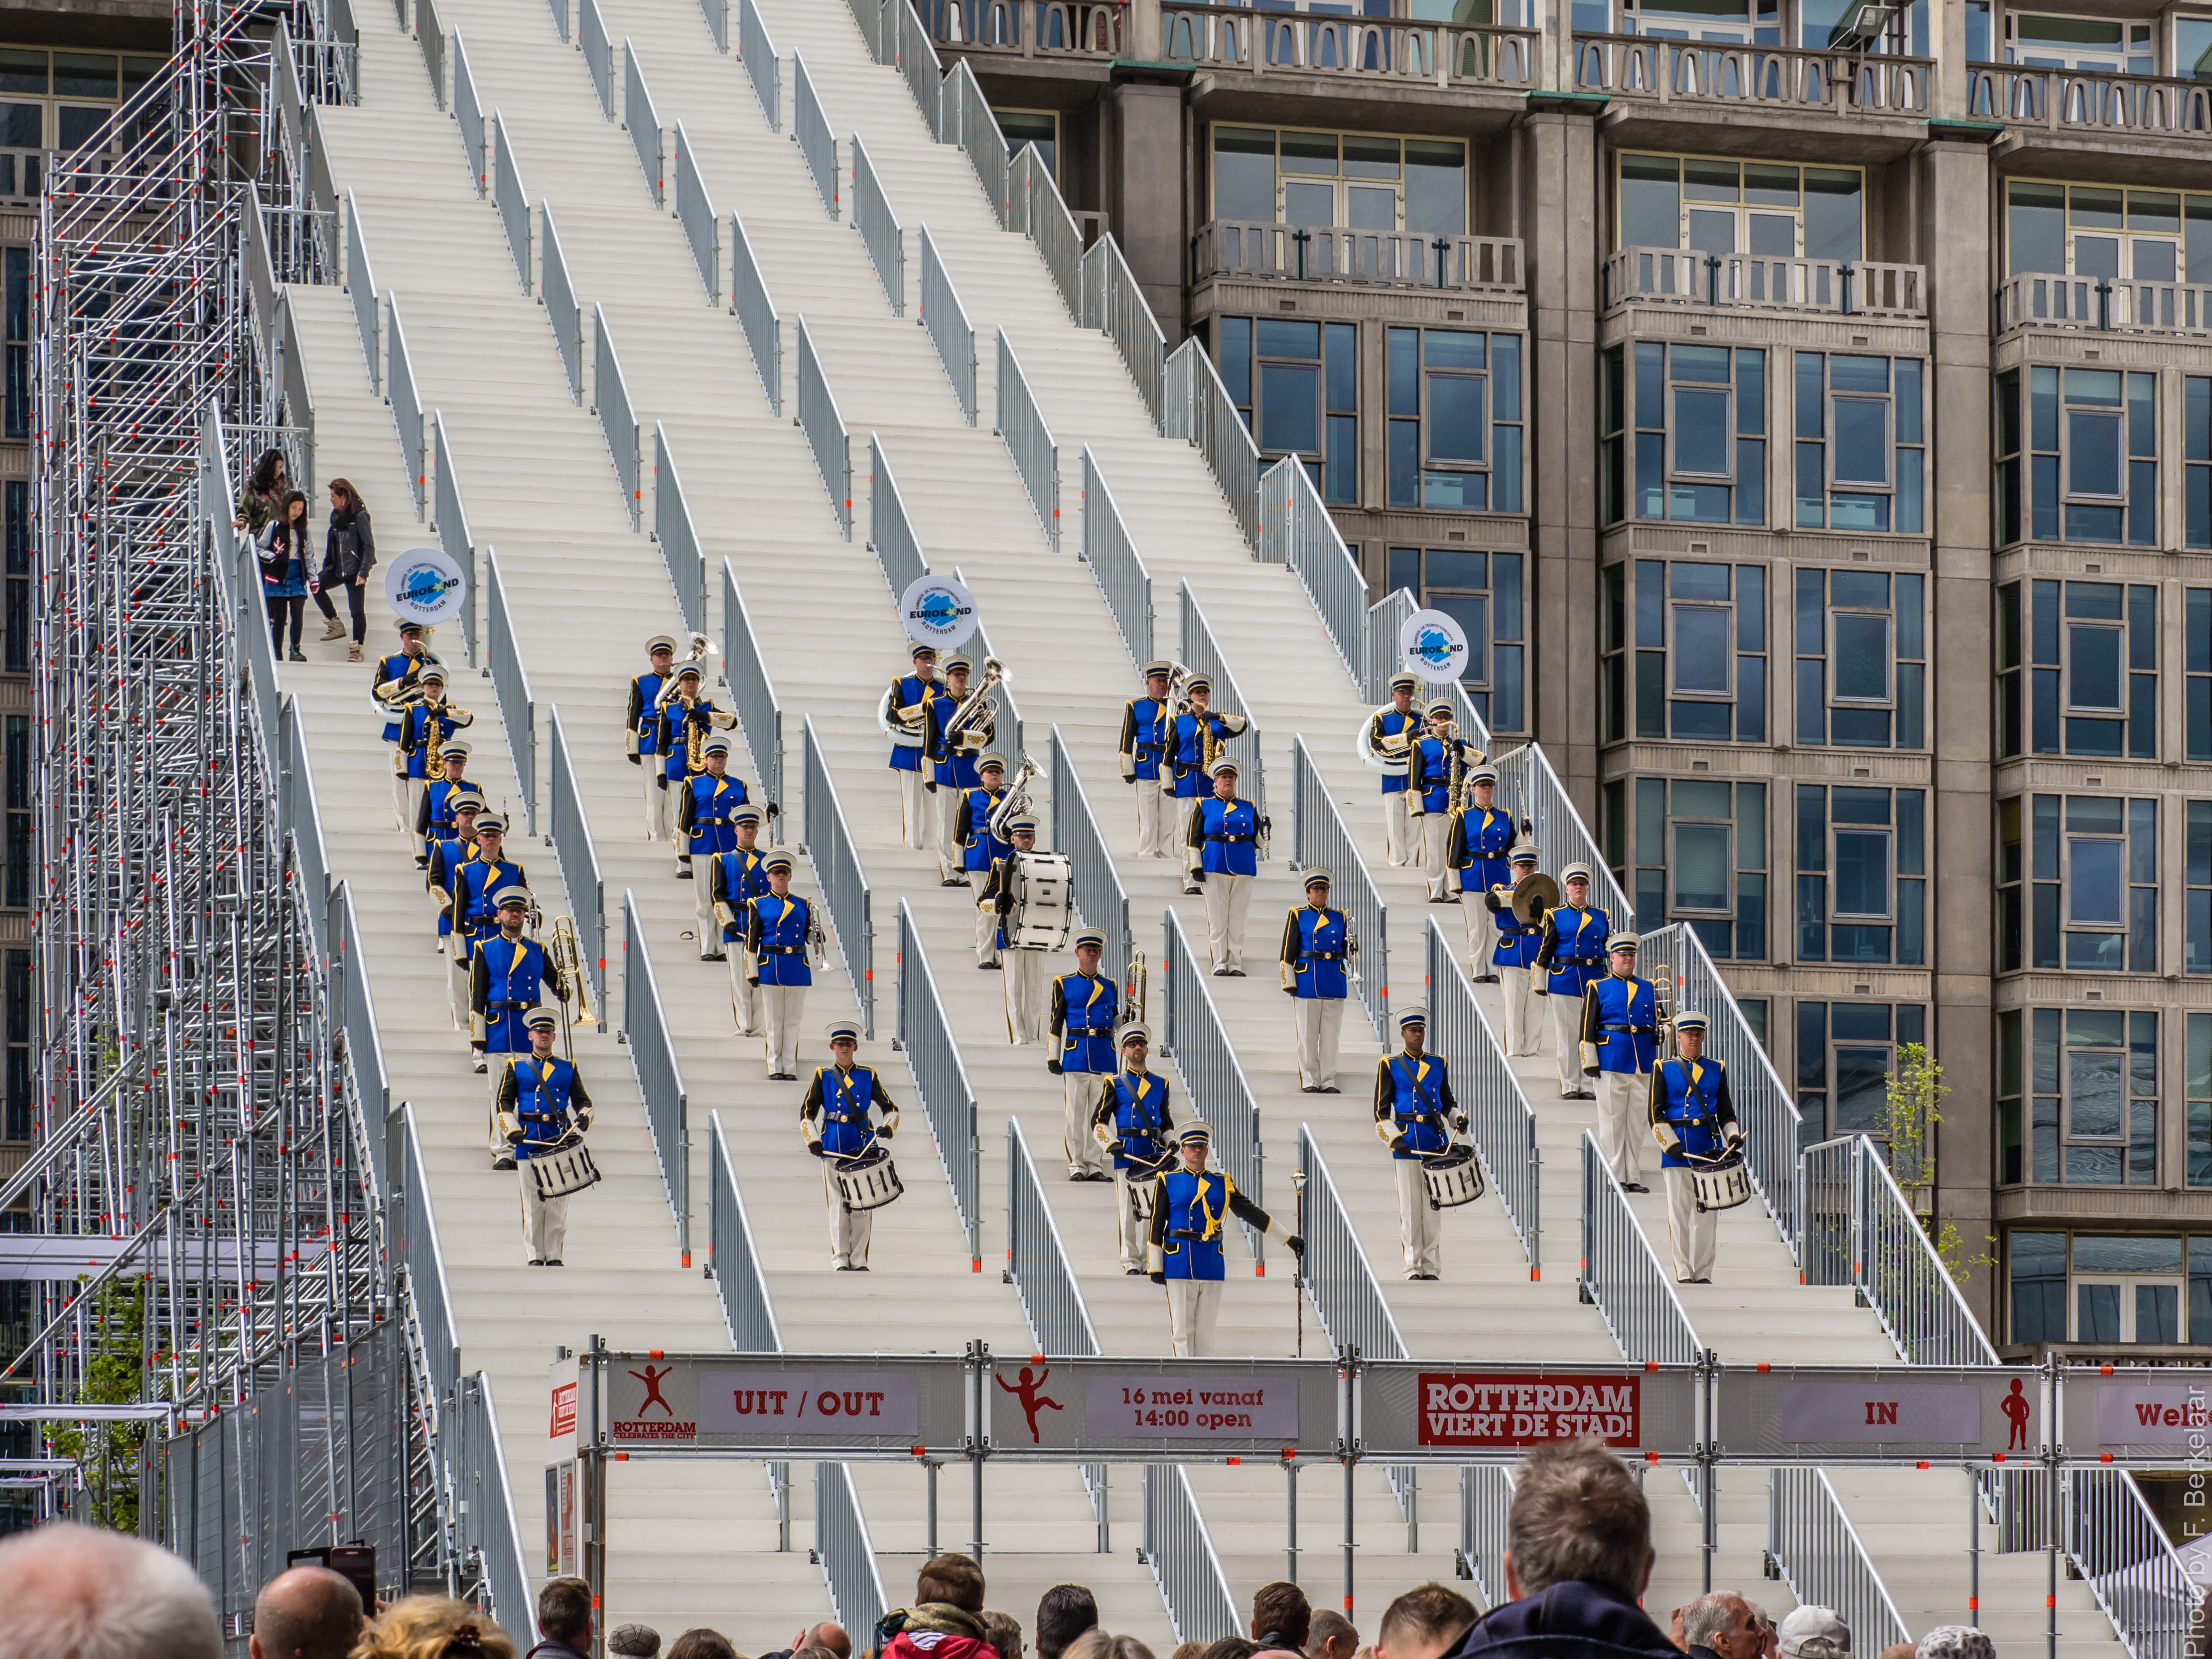
music, structure, crowd, show, stadium, festival, nederland, arena, rotterdam, zuidholland, event, instruments, musik, trap, muziek, nl, cityofrotterdam, eurobandrotterdam, evenement, euroband, marchingband, wwweurobandnl, muziekinstrument, musikverein, windband, muzikaleambassadeurs, musicalensemble, blasorchester, eurobandi, bandadeeurope, muzikaalambassadeur, gemeenterotterdam, groothandelsgebouw, stationsplein, 75jaarwederopbouw, detrap, steigertrap, rotterdamviertdestad, thestairs, bandadem sica, sport venue